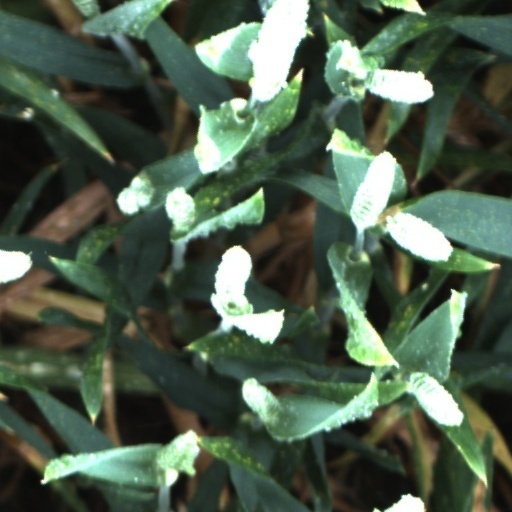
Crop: wheat